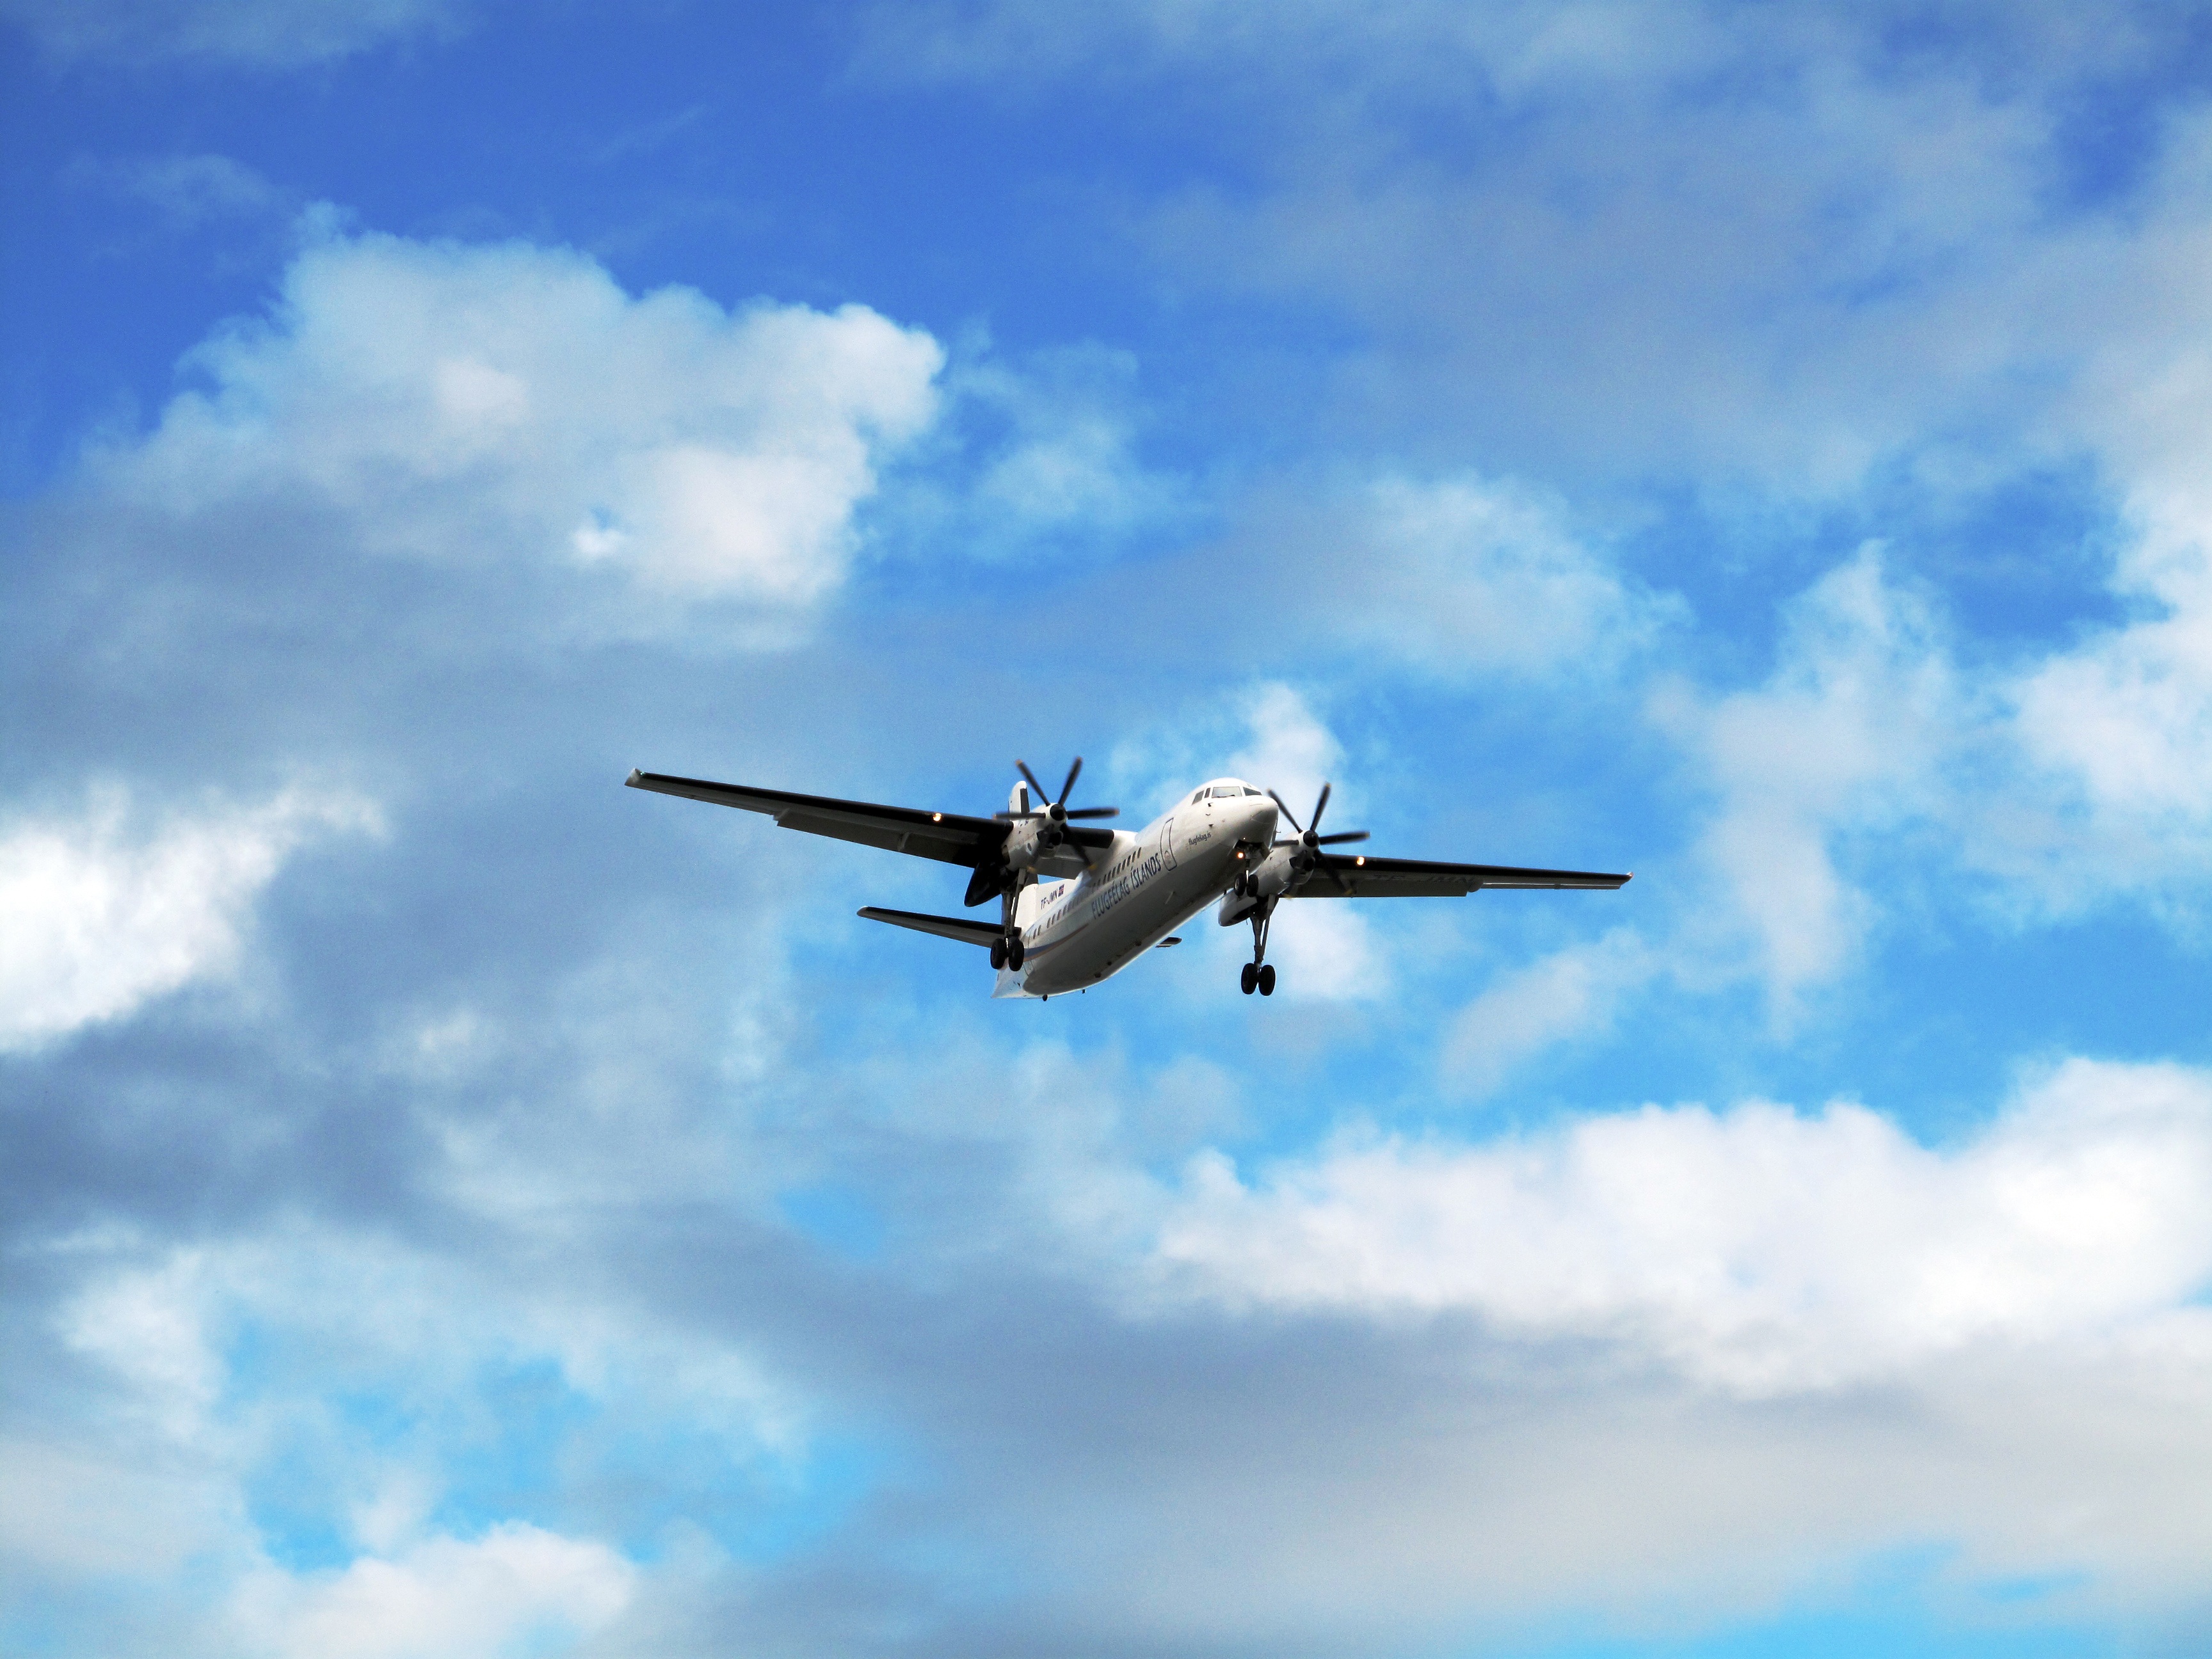
wing, cloud, sky, air, fly, vacation, travel, airplane, plane, aircraft, transportation, transport, vehicle, airline, aviation, flight, tourism, trip, turbine, propeller, bomber, takeoff, air force, military aircraft, dinamet7, air travel, atmosphere of earth, aircraft engine